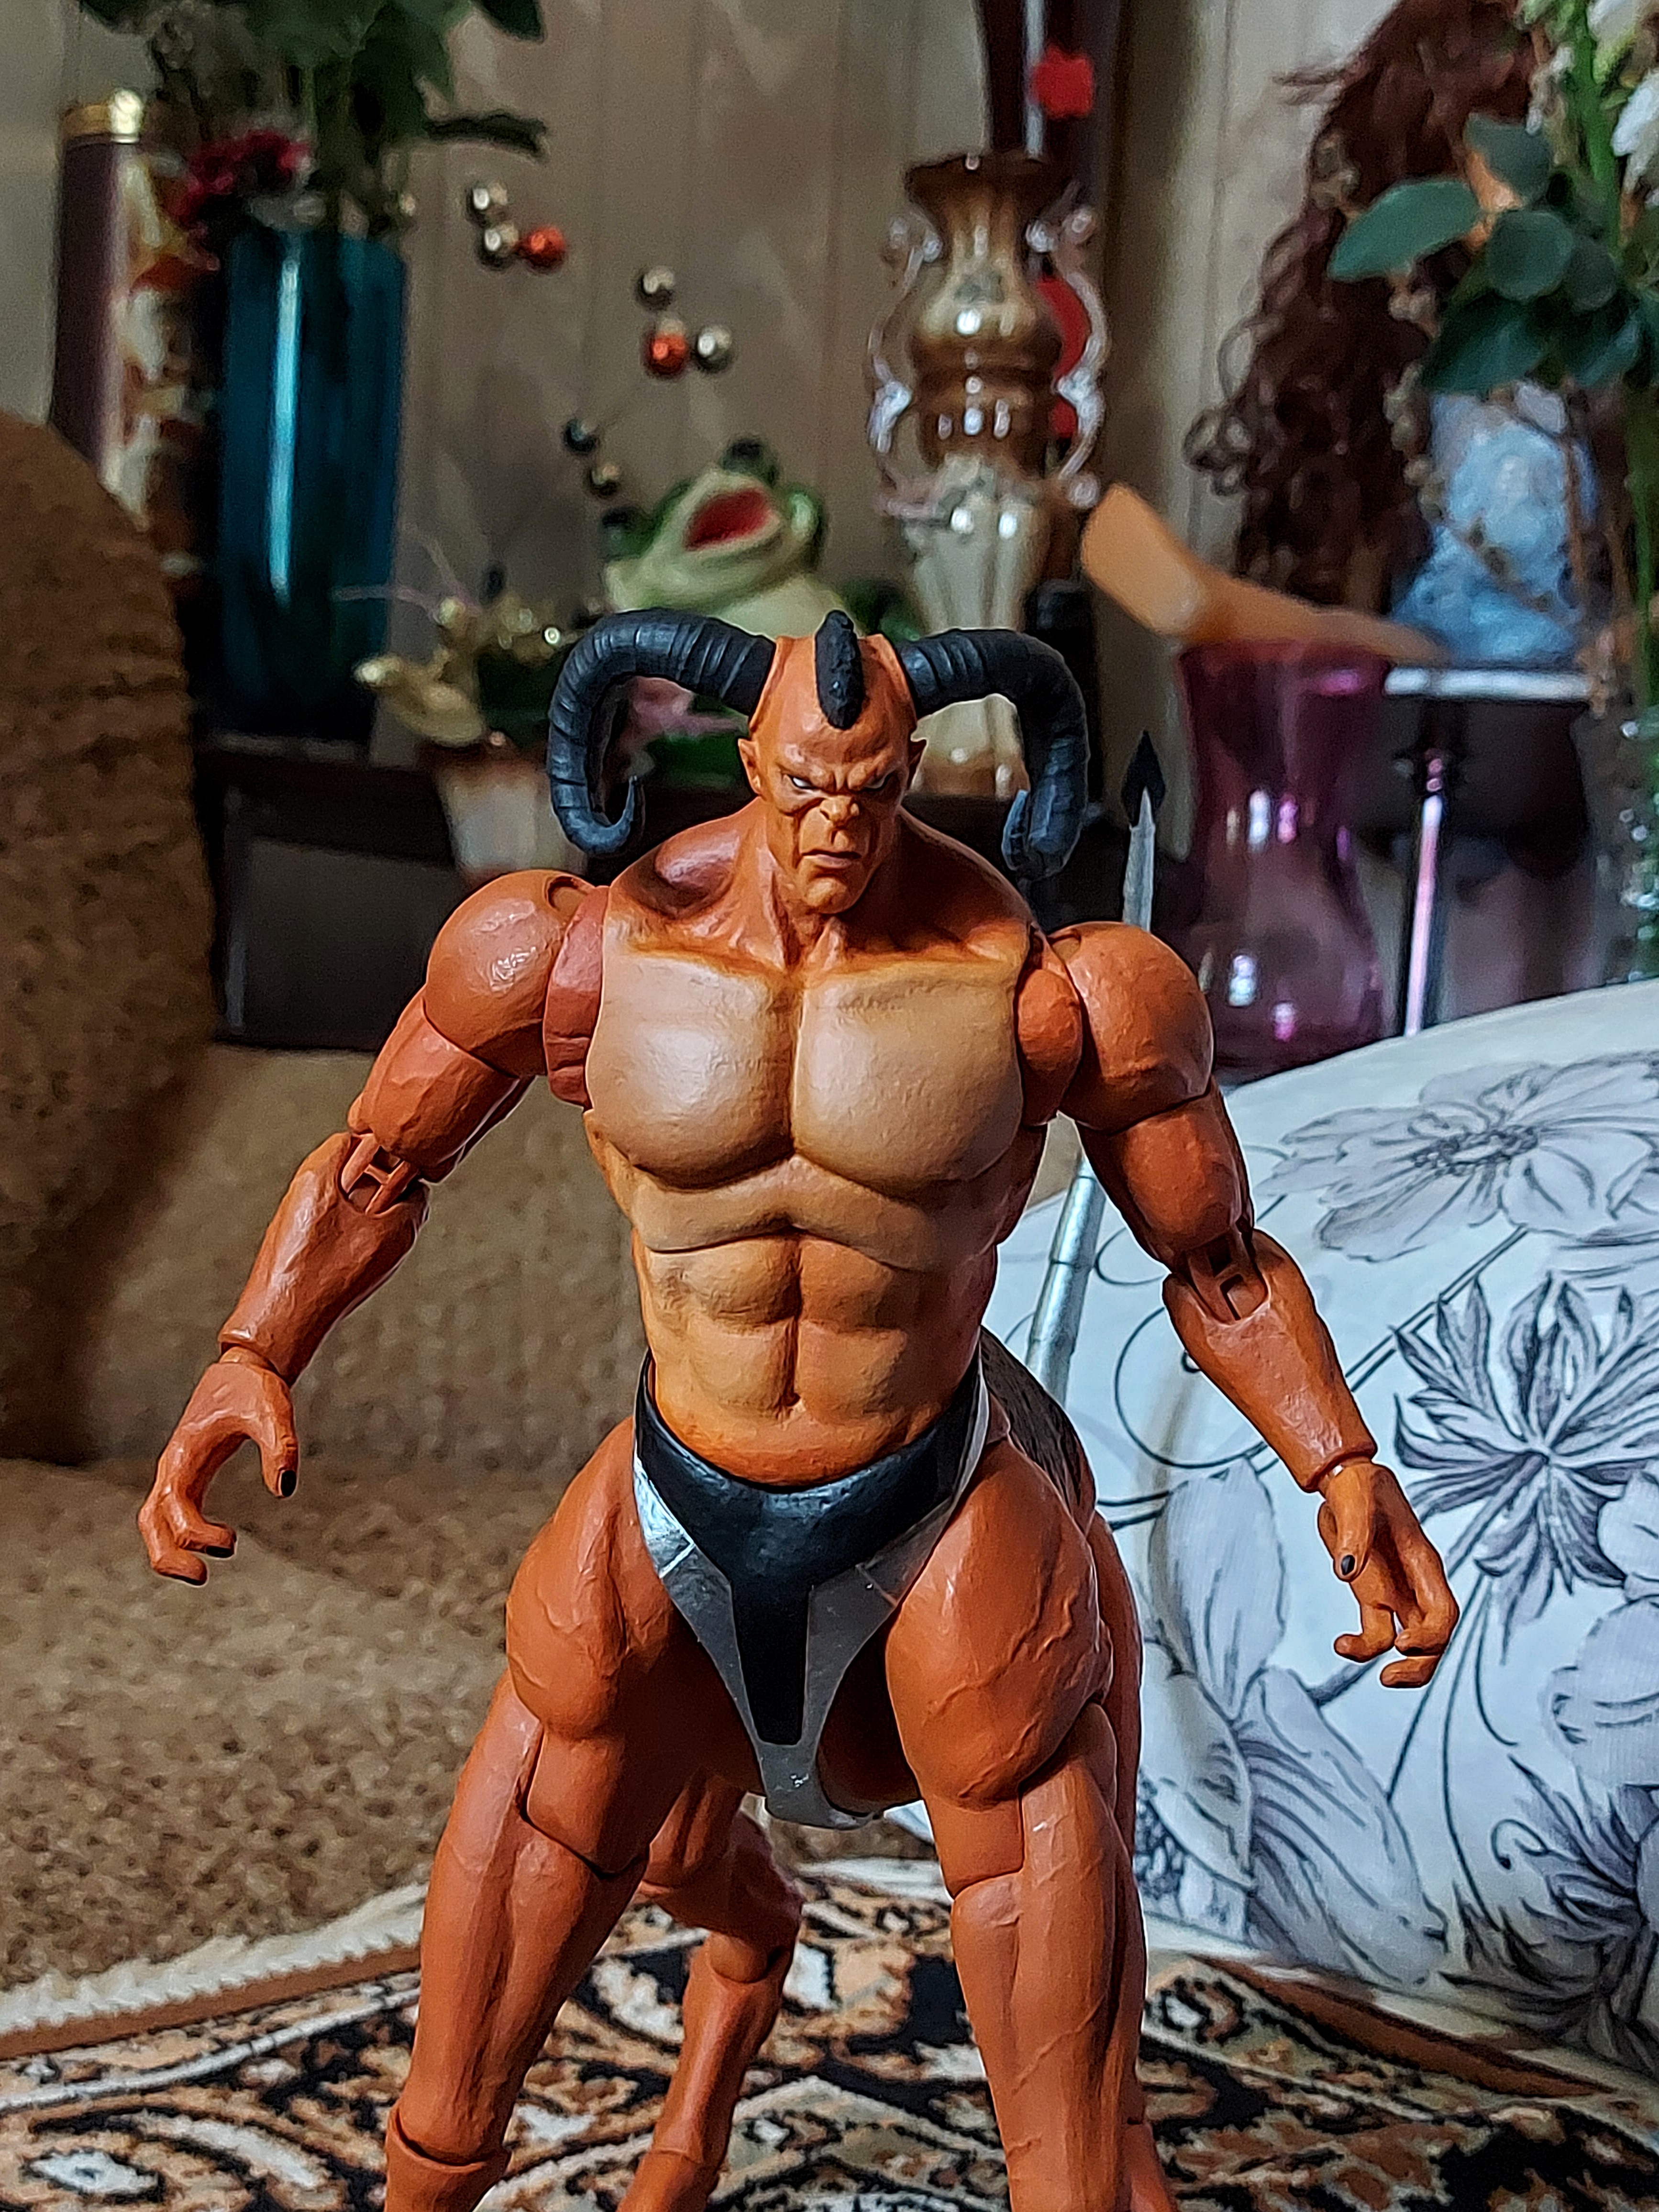
Shokan, storm, collectibles, warrior, fighter, action, figure, bodybuilder, thigh, trunk, chest, toy, undergarment, abdomen, bodybuilding, art, Barechested, event, plant, houseplant, underpants, flesh, human leg, metal, terrestrial animal, fiction, fictional character, wood, action figure, sculpture, sitting, collectable, physical fitness, leisure, competition event, mythology, figurine